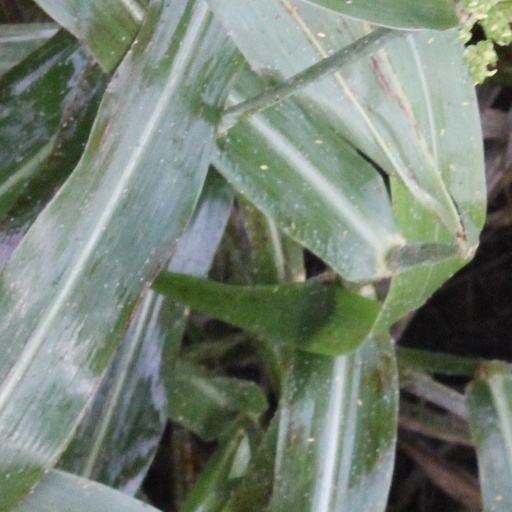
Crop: sorghum